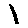
Label: 1